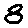
Label: 8